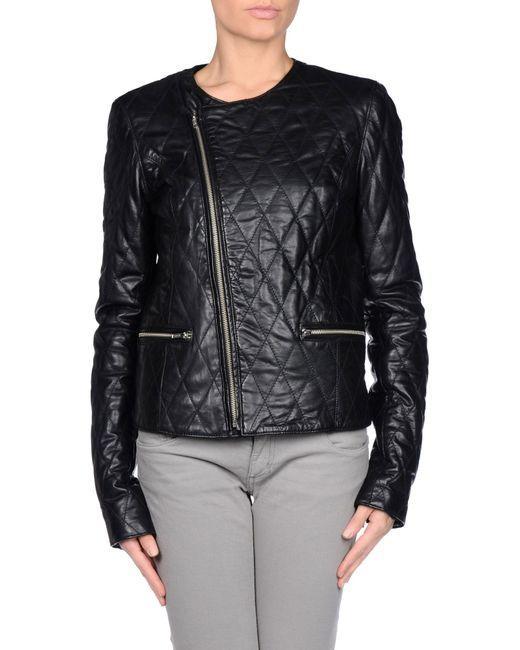
Motorradjacke aus schwarzem Leder mit Reißverschlüssen